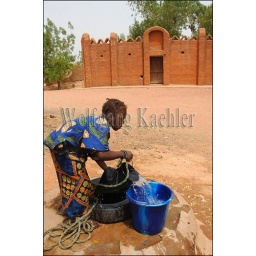
Mali, near segou, segoukoro village (Bambara tribe), teenage girl getting water from well, palace of bambara kingdom in background